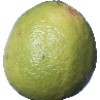
Label: Limes 1